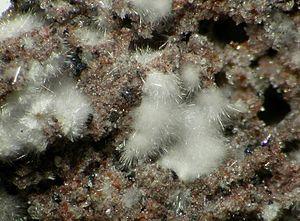
La mullite est un silicate d'aluminium.